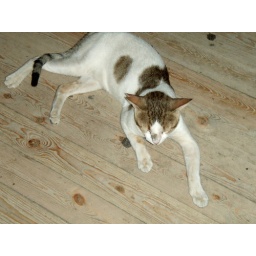
this cat was asleep on the floor in isis's temple.